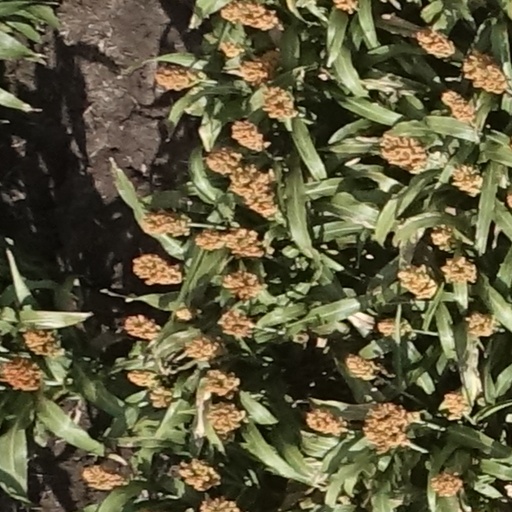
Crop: sorghum